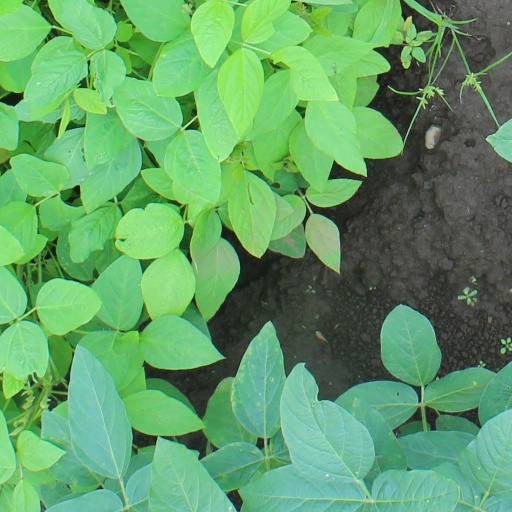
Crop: soybean